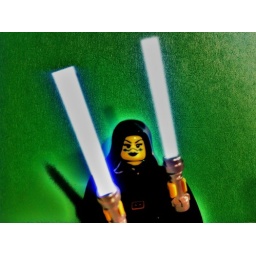
Lightsaber girl in MAKING. Green screen - Sony Vegas. Lightsaber effect - Gimp 2.6.